Filip Krajinović

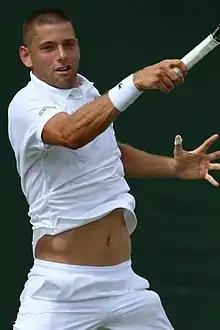
Krajinovic at the 2019 Wimbledon Championships

At the Australian Open, he defeated world No. 18 and French Open semifinalist Marco Cecchinato in five sets to earn his first Grand Slam match victory since 2015. He assisted Serbia to qualify for the Davis Cup Finals in November. In Indian Wells, he defeated David Goffin and Daniil Medvedev before losing to Rafael Nadal in the fourth round. In Miami he defeated three-time Grand Slam champion Stan Wawrinka before losing to Roger Federer in the third round.